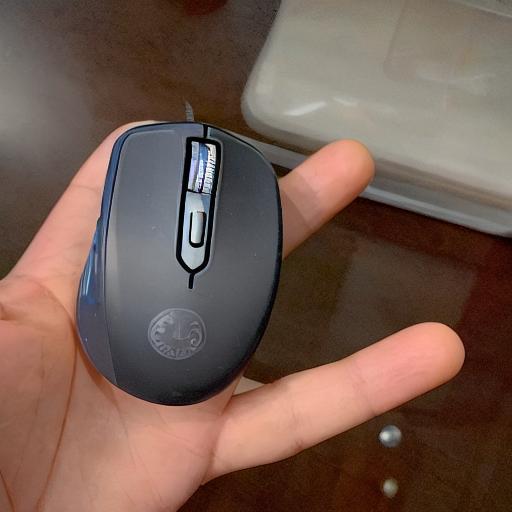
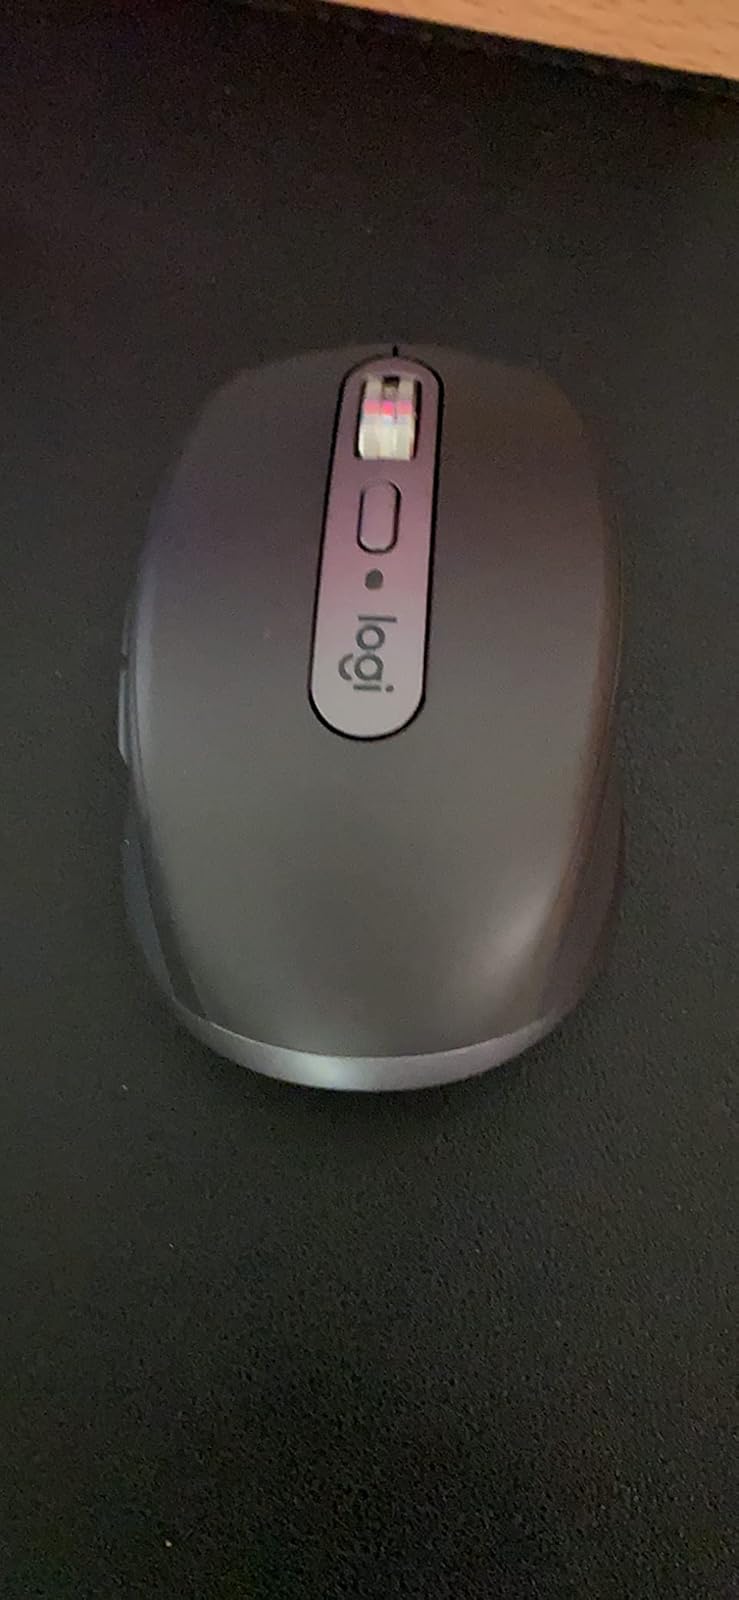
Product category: mouse
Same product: no